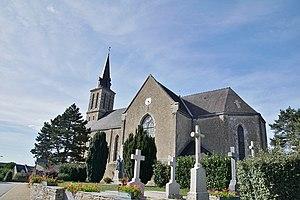
église St Nicolas
La liste des églises du Morbihan recense de manière exhaustive les églises situées dans le département français du Morbihan. Il est fait état des diverses protections dont elles peuvent bénéficier, et notamment les inscriptions et classements au titre des monuments historiques.
Saint-Nicolas-du-Tertre [sɛ̃nikɔladytɛʁtʁ] est une commune française, située dans le département du Morbihan en région Bretagne.